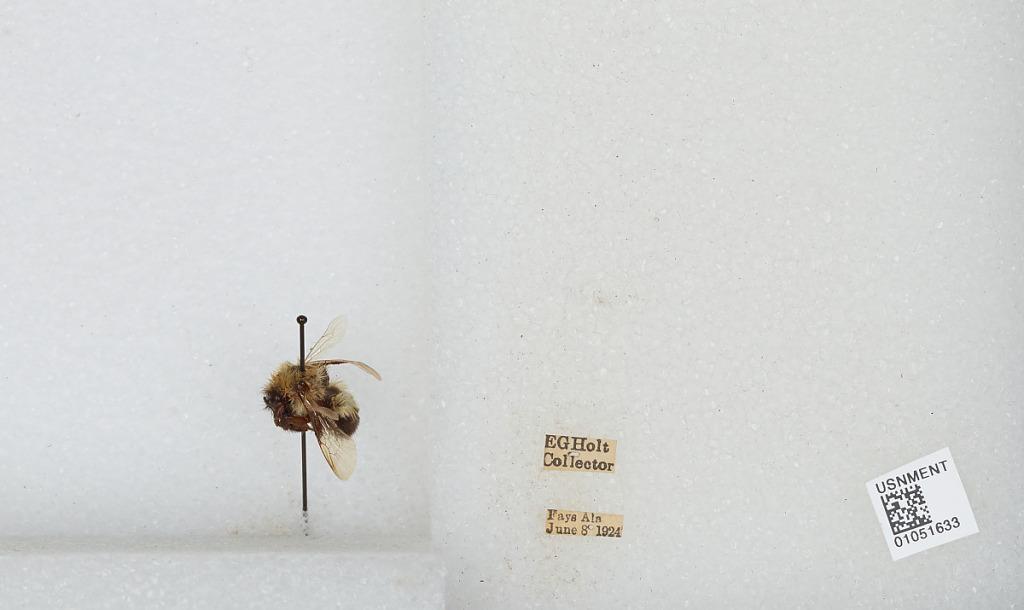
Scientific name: Bombus sp.
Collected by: E. Holt
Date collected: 1924-6-8
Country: United States
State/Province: Alabama
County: Elmore
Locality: Fays
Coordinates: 32.4806, -86.4103